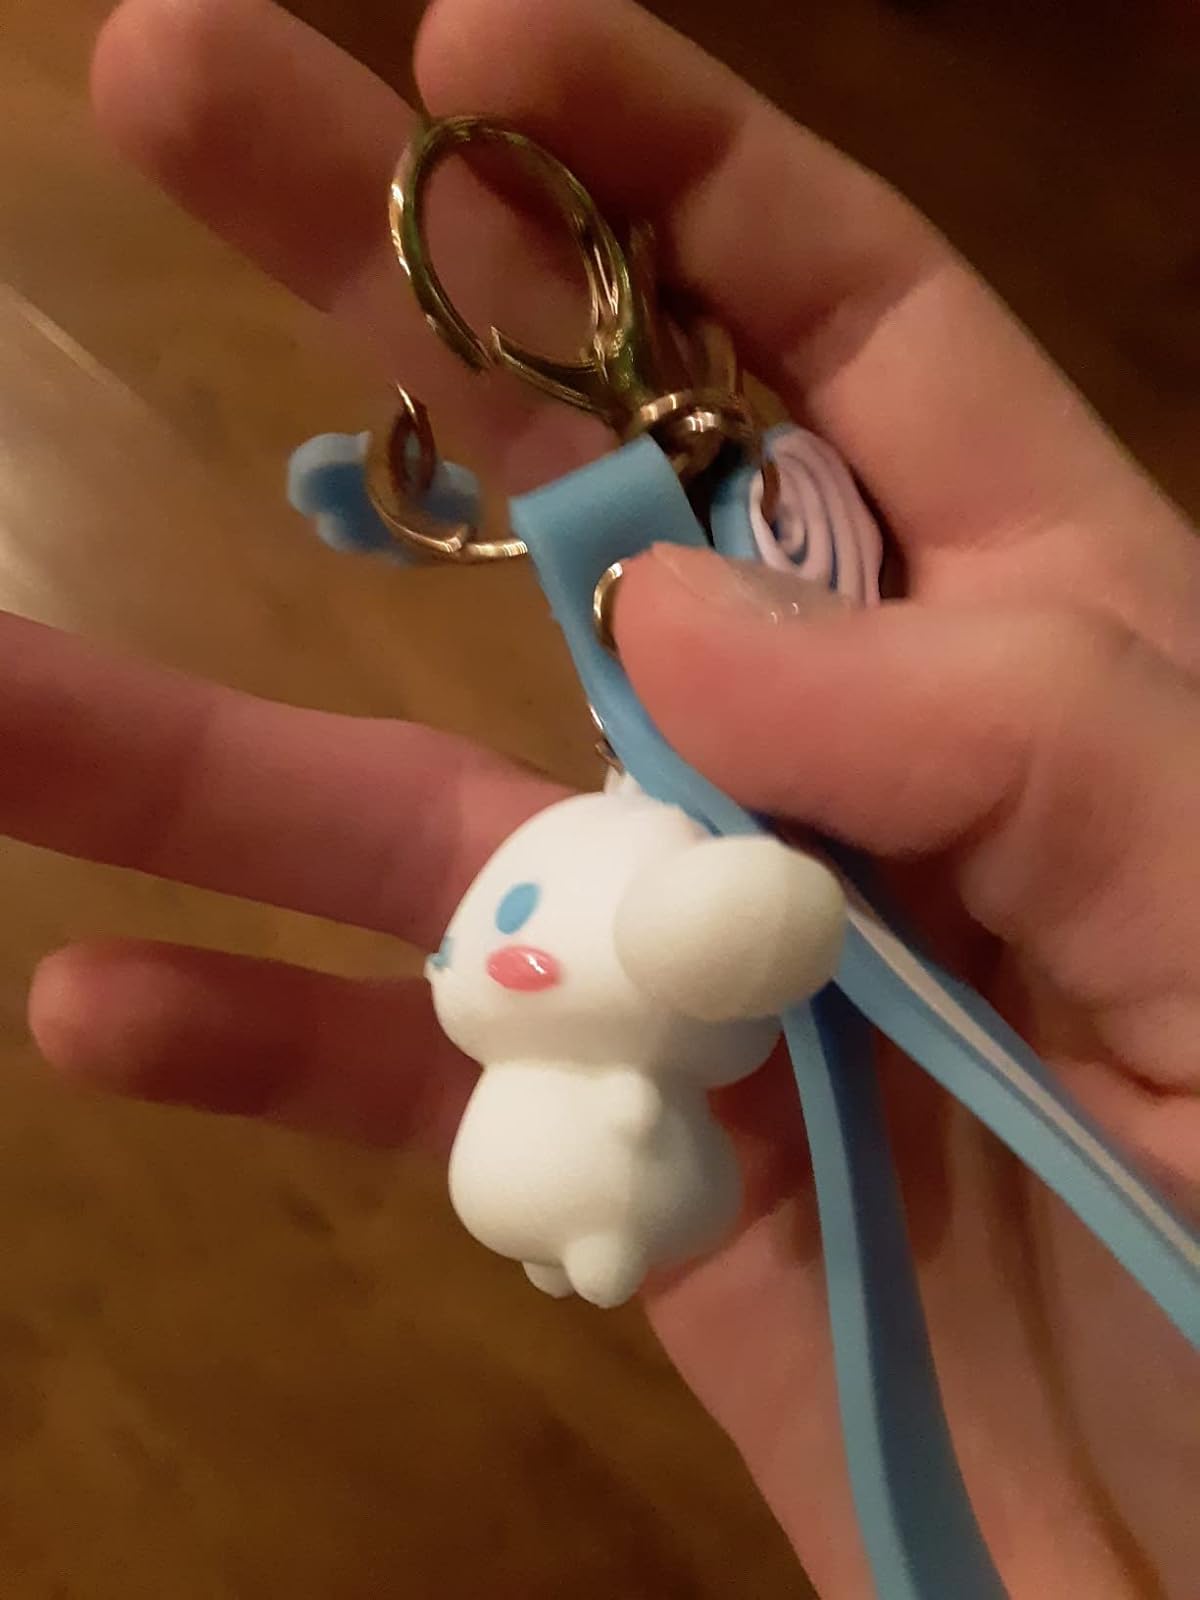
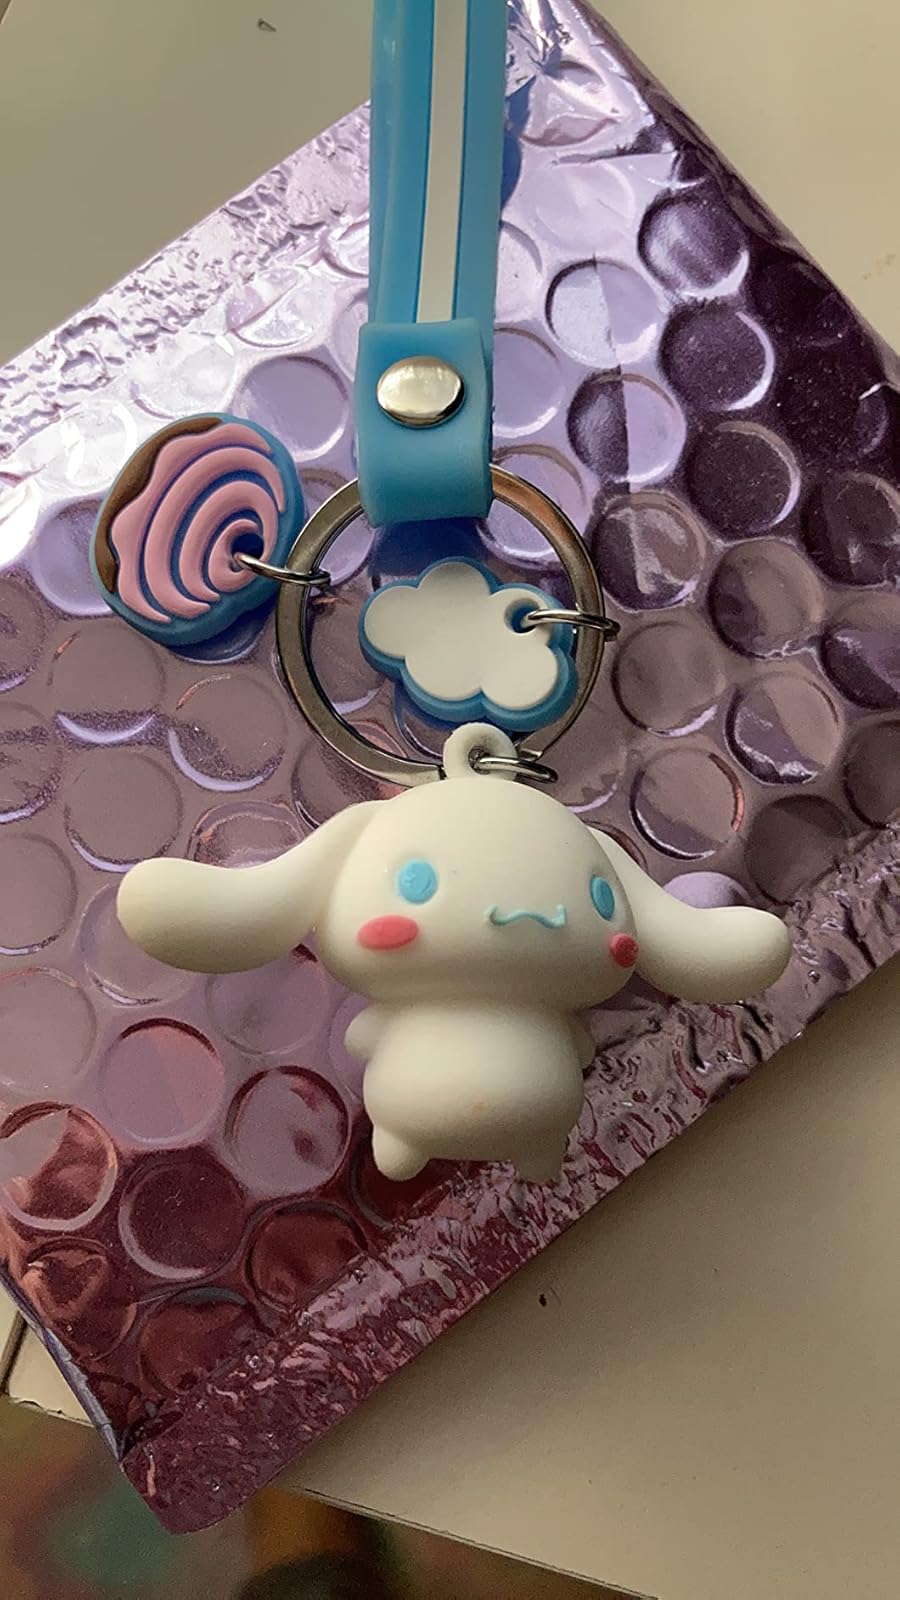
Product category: accessories_keychain
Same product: yes